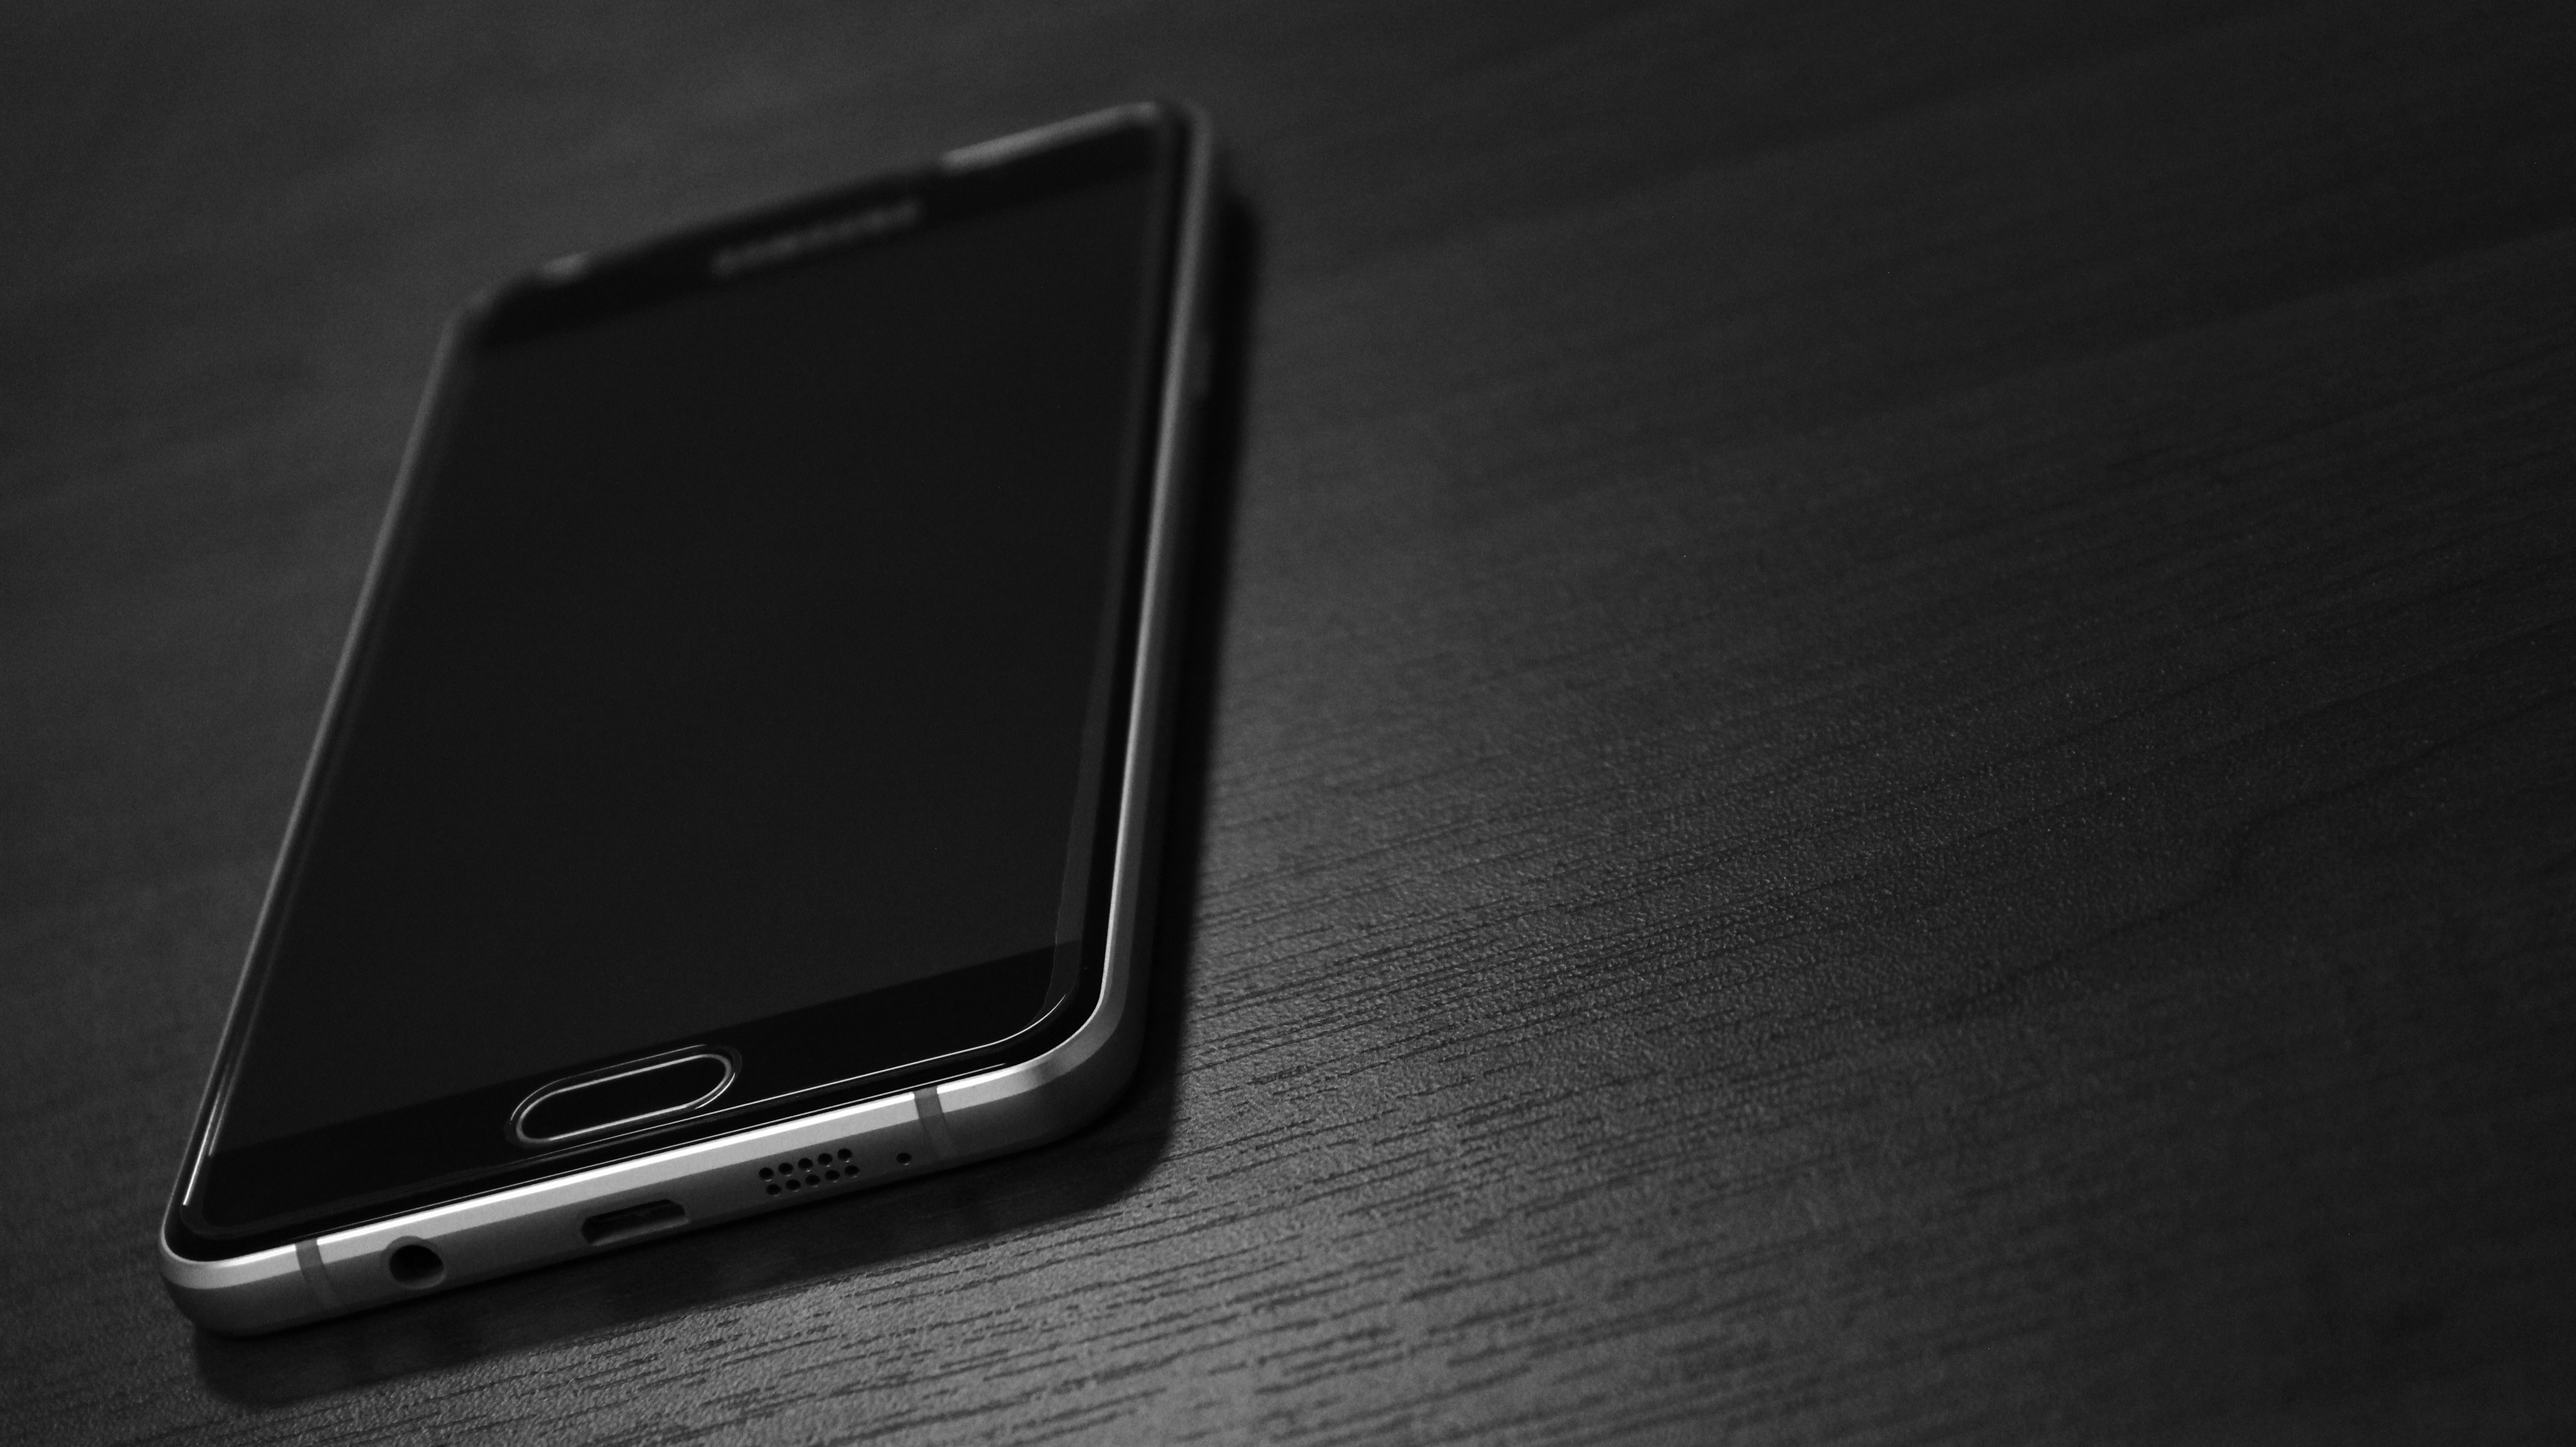
smartphone, screen, table, black and white, technology, white, touch, telephone, gadget, black, monochrome, mobile phone, brand, electronics, samsung, multimedia, wireless, portable, monochrome photography, electronic device, portable communications device, communication device, cellular telephone